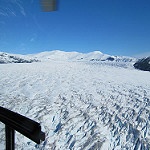
Label: glacier